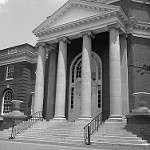
Label: B & W